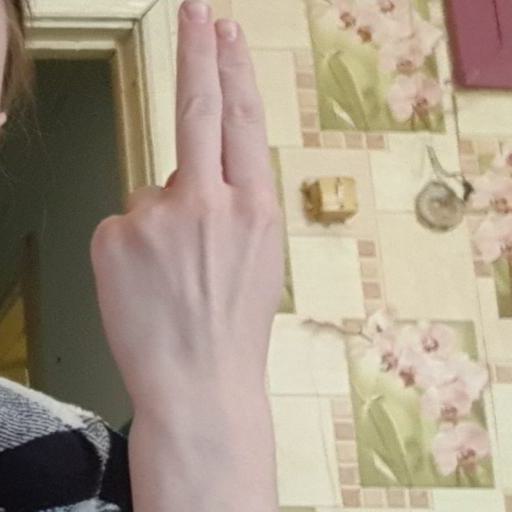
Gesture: two_up_inverted